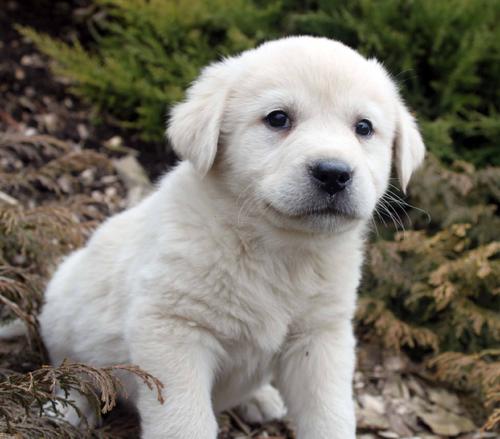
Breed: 225-n000073-Great_Pyrenees